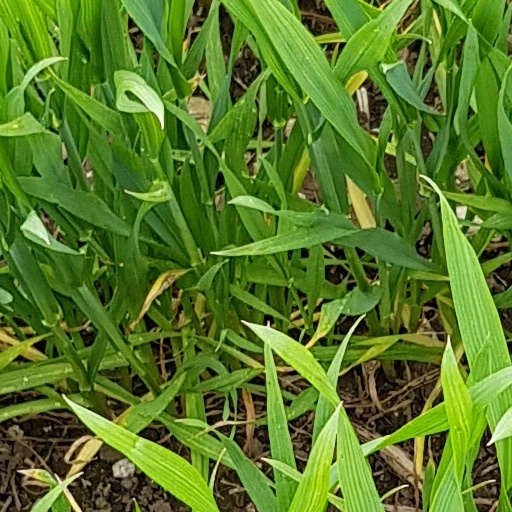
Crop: wheat